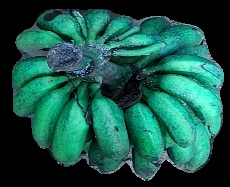
Variety: rasbale
Grade: grade3